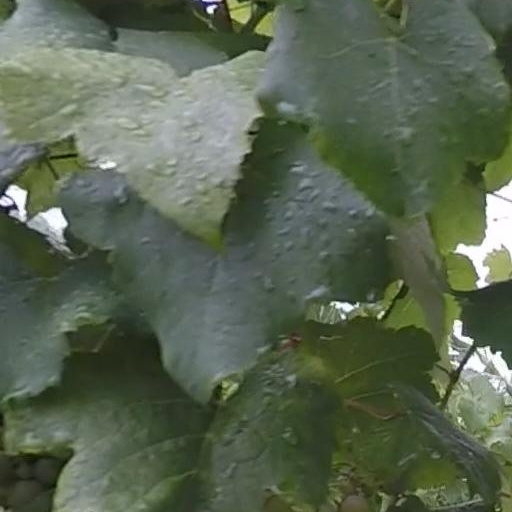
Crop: grape